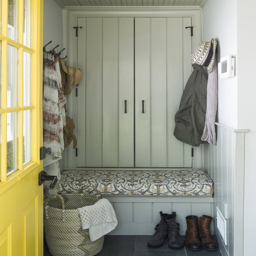
yellow doors bring smiles even on a gloomy day !